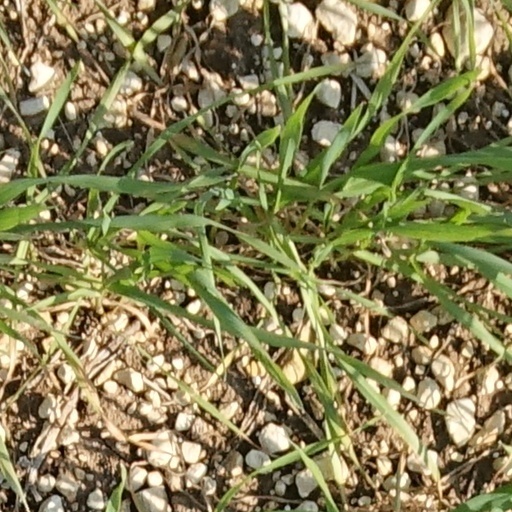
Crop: wheat